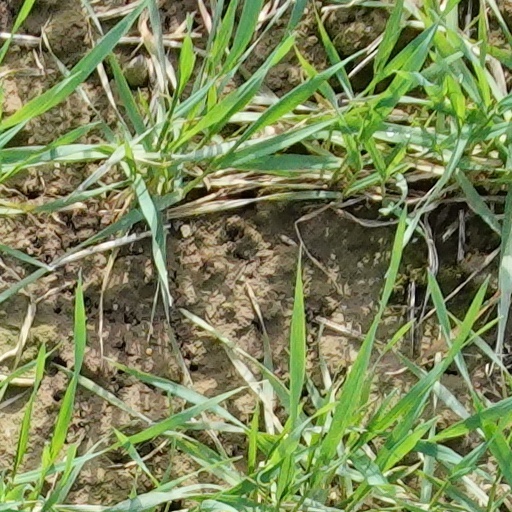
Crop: wheat